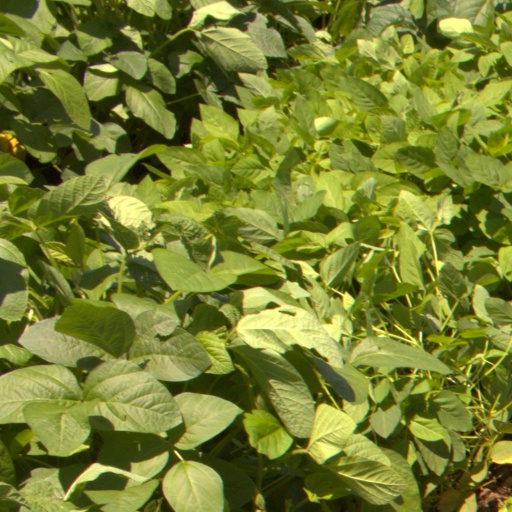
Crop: soybean